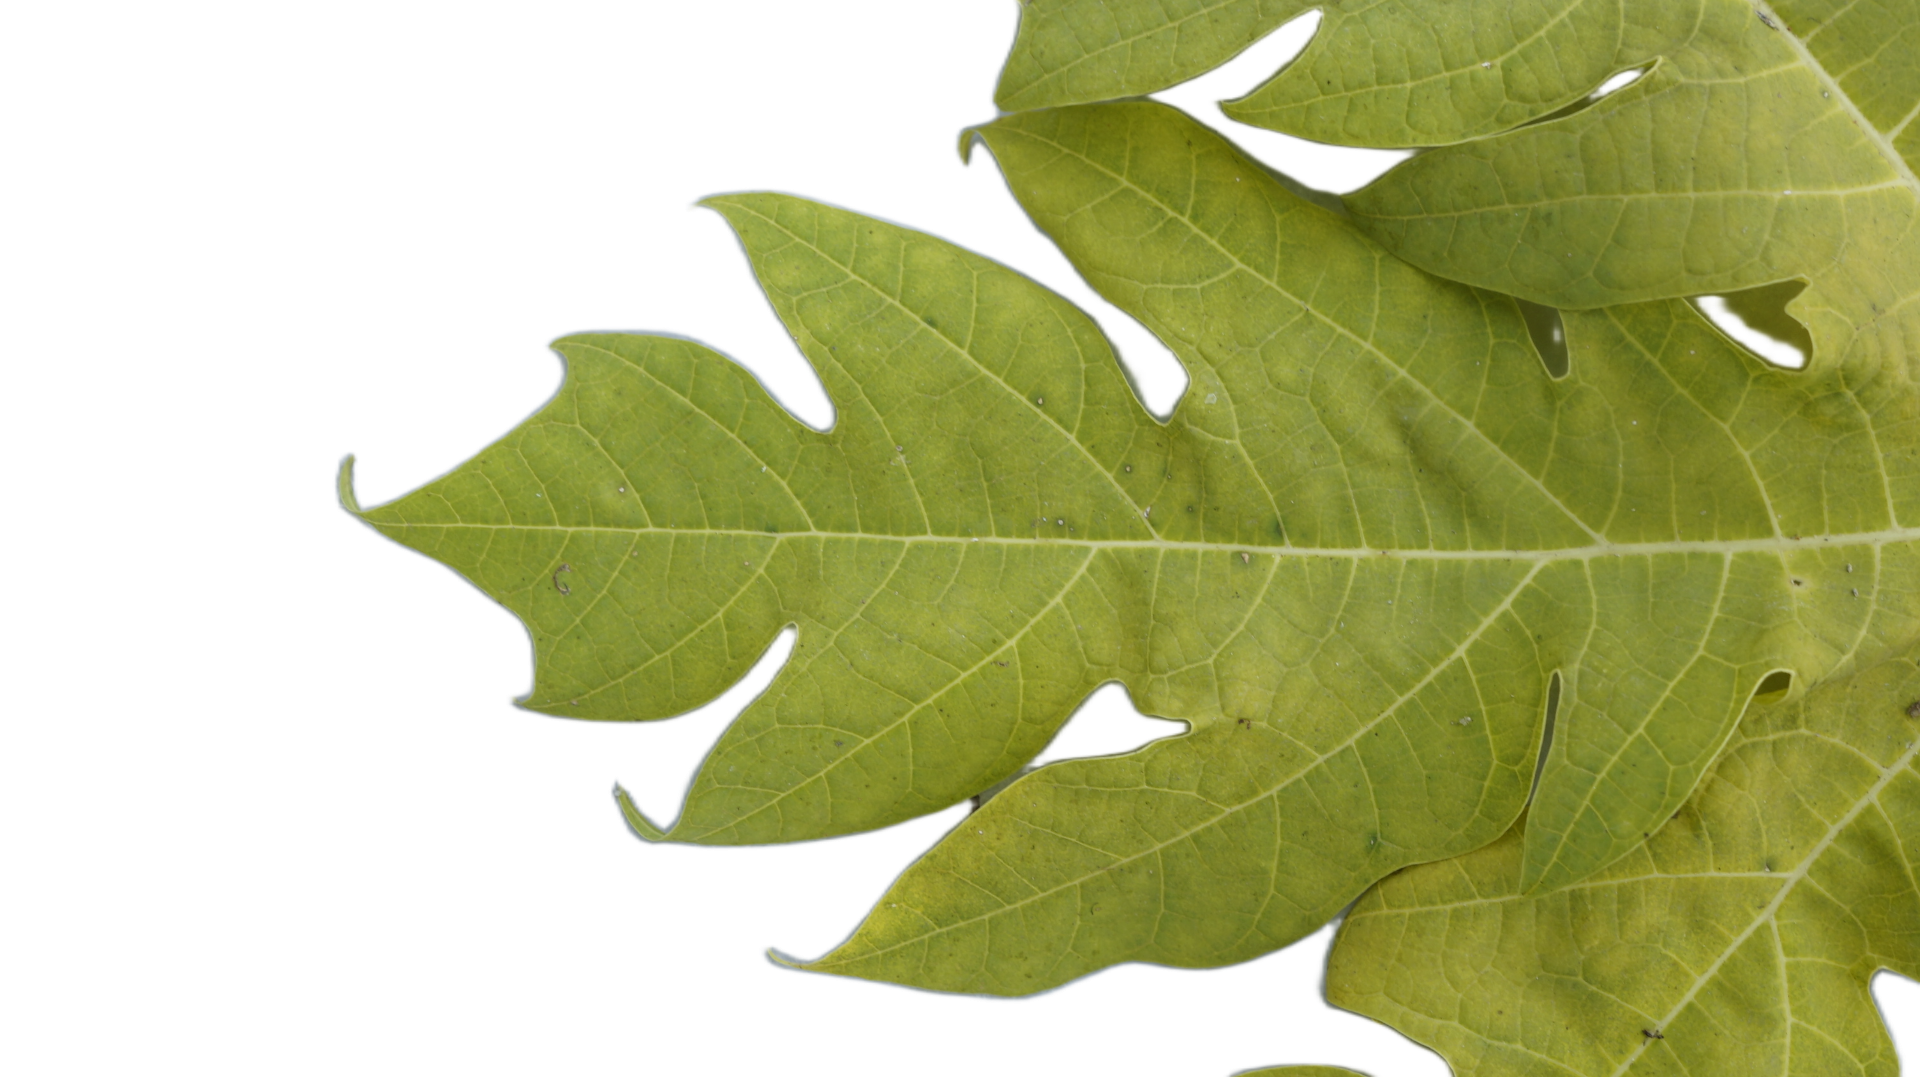
Crop: Papaya
Label: Carica_Insect_Hole